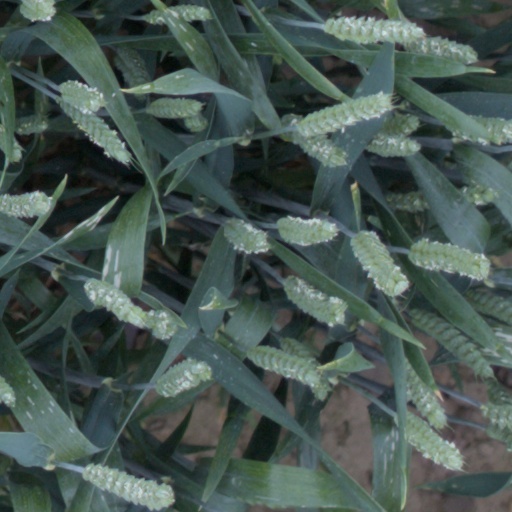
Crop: wheat